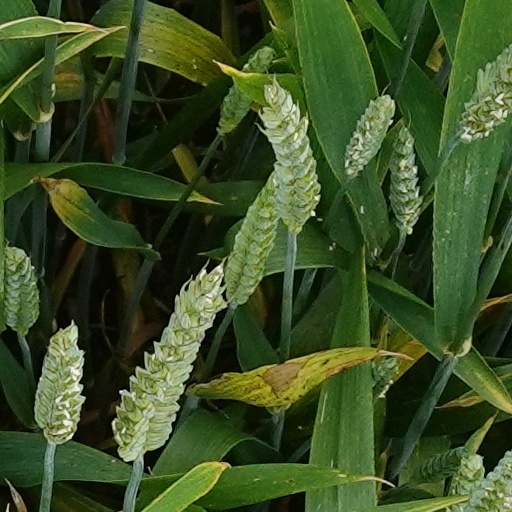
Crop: wheat